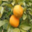
Label: orange